Aho-Girl

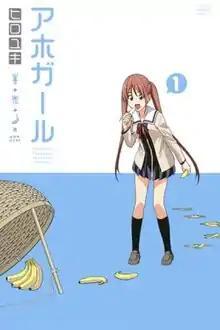
First volume cover, featuring Yoshiko Hanabatake

is a Japanese four-panel manga series written and illustrated by Hiroyuki. It was serialized in Kodansha's manga magazine "Weekly Shōnen Magazine" from November 2012 to February 2015, and later moved to the publisher's "Bessatsu Shonen Magazine", where it ran from June 2015 to December 2017; its chapters were collected in 12 volumes. A 12-episode anime television series adaptation by Diomedéa aired between July and September 2017.